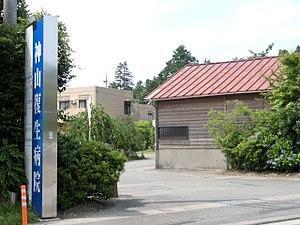
L'hôpital de Koyama Fukusei est le plus ancien hôpital pour lépreux du Japon. Cet hôpital est né d'une léproserie créée en 1889 par le Père Germain Léger Testevuide des Missions étrangères de Paris. En 2009, le nombre de résidents de la léproserie s'élevait à huit patients. Cet hôpital est ouvert au public.